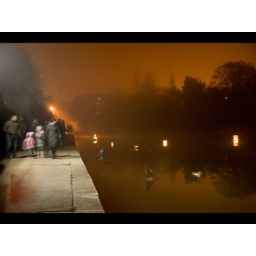
An informal gathering by the river to set flaming water craft along to the weir